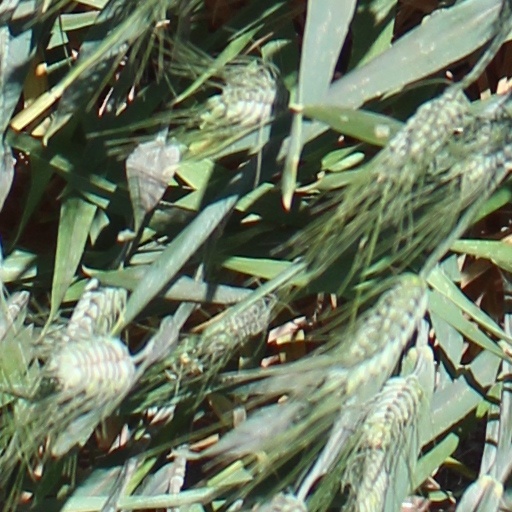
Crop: wheat